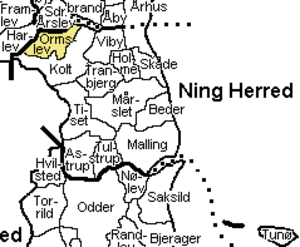
Ormslev Sogn
Ormslev Sogn, Århus Amt